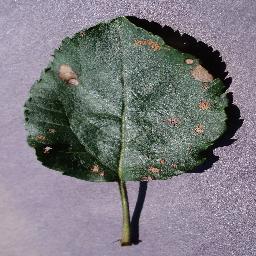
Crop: apple
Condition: black_rot